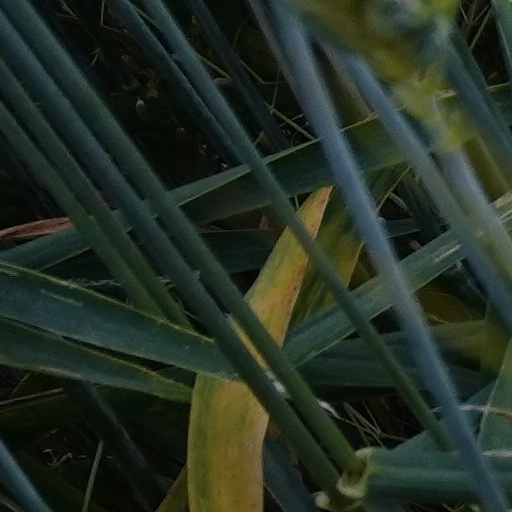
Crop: wheat